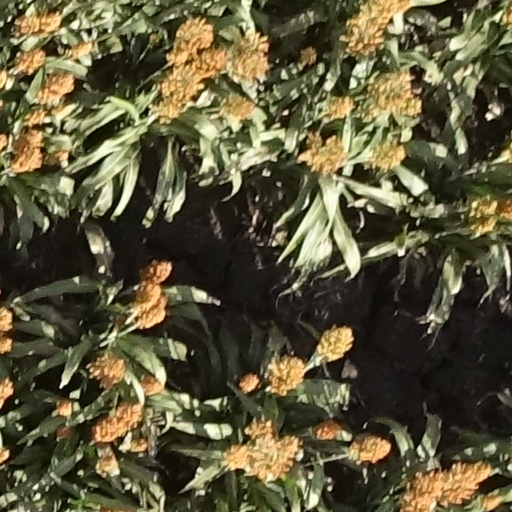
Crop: sorghum